D. W. Griffith

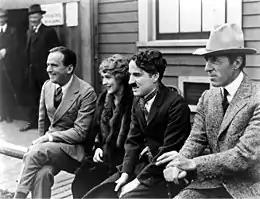
The first million-dollar partners: Fairbanks, Pickford, Chaplin and Griffith

Audiences in some major northern cities rioted over the film's racial content and the violence. Griffith's indignation at efforts to censor or ban the film motivated him the following year to produce "Intolerance", in which he portrayed the effects of intolerance in four different historical periods: the Fall of Babylon; the Crucifixion of Jesus; the events surrounding the St. Bartholomew's Day massacre (during religious persecution of French Huguenots); and a modern story. "Intolerance" was not a financial success; it did not bring in enough profits to cover the lavish road show that accompanied it. Griffith put a huge budget into the film's production that could not be recovered in its box office. He mostly financed "Intolerance" himself, which contributed to his financial ruin for the rest of his life.